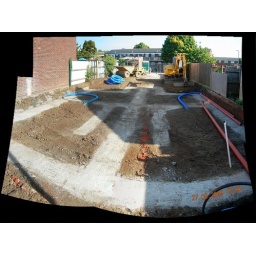
cast in situ poured concrete footings for houses in st denys southampton, blue paint marks earlier pour heggight markers